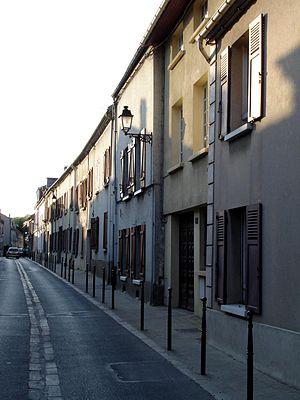
Rue Haute à Deuil-la-Barre (Val-d'Oise, France).
Deuil-la-Barre est une commune française située dans le département du Val-d'Oise en région Île-de-France.